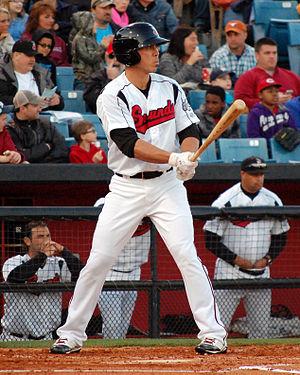
Robert Cole Garner est un voltigeur des Ligues majeures de baseball jouant pour les Yankees de New York.